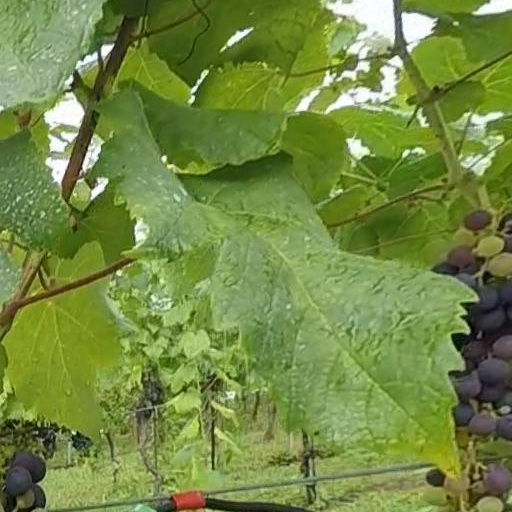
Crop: grape